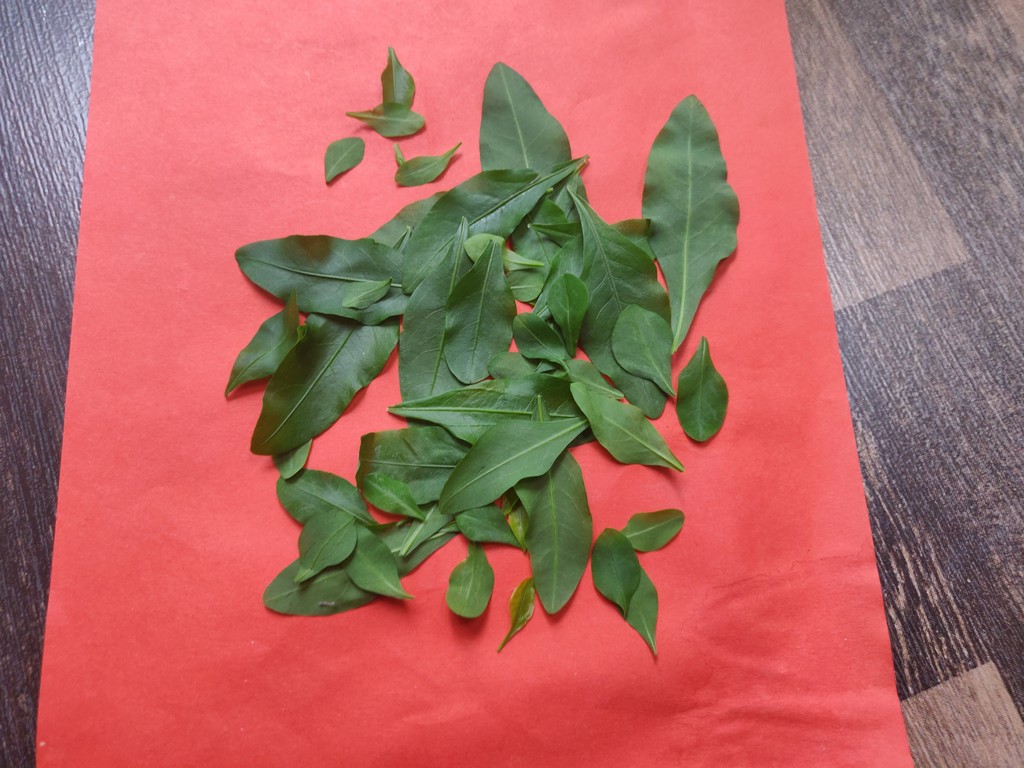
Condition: Healthy
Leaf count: multiple
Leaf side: unknown